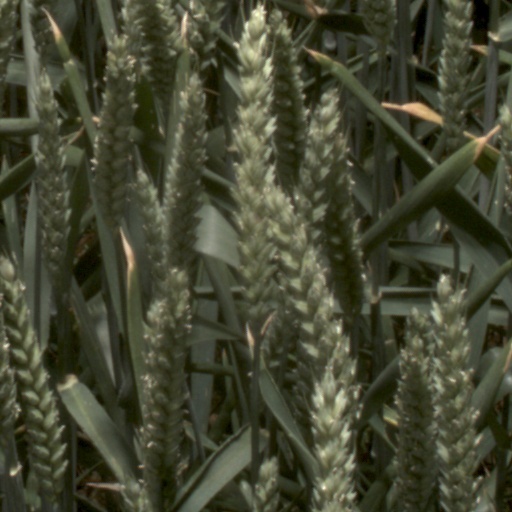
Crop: wheat